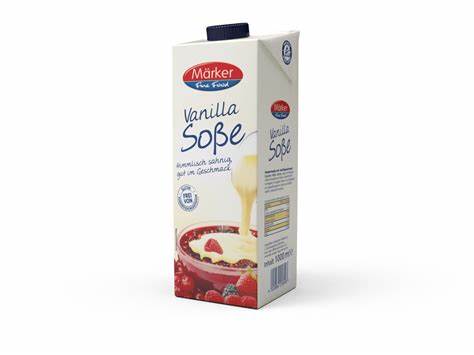
Label: cardboard